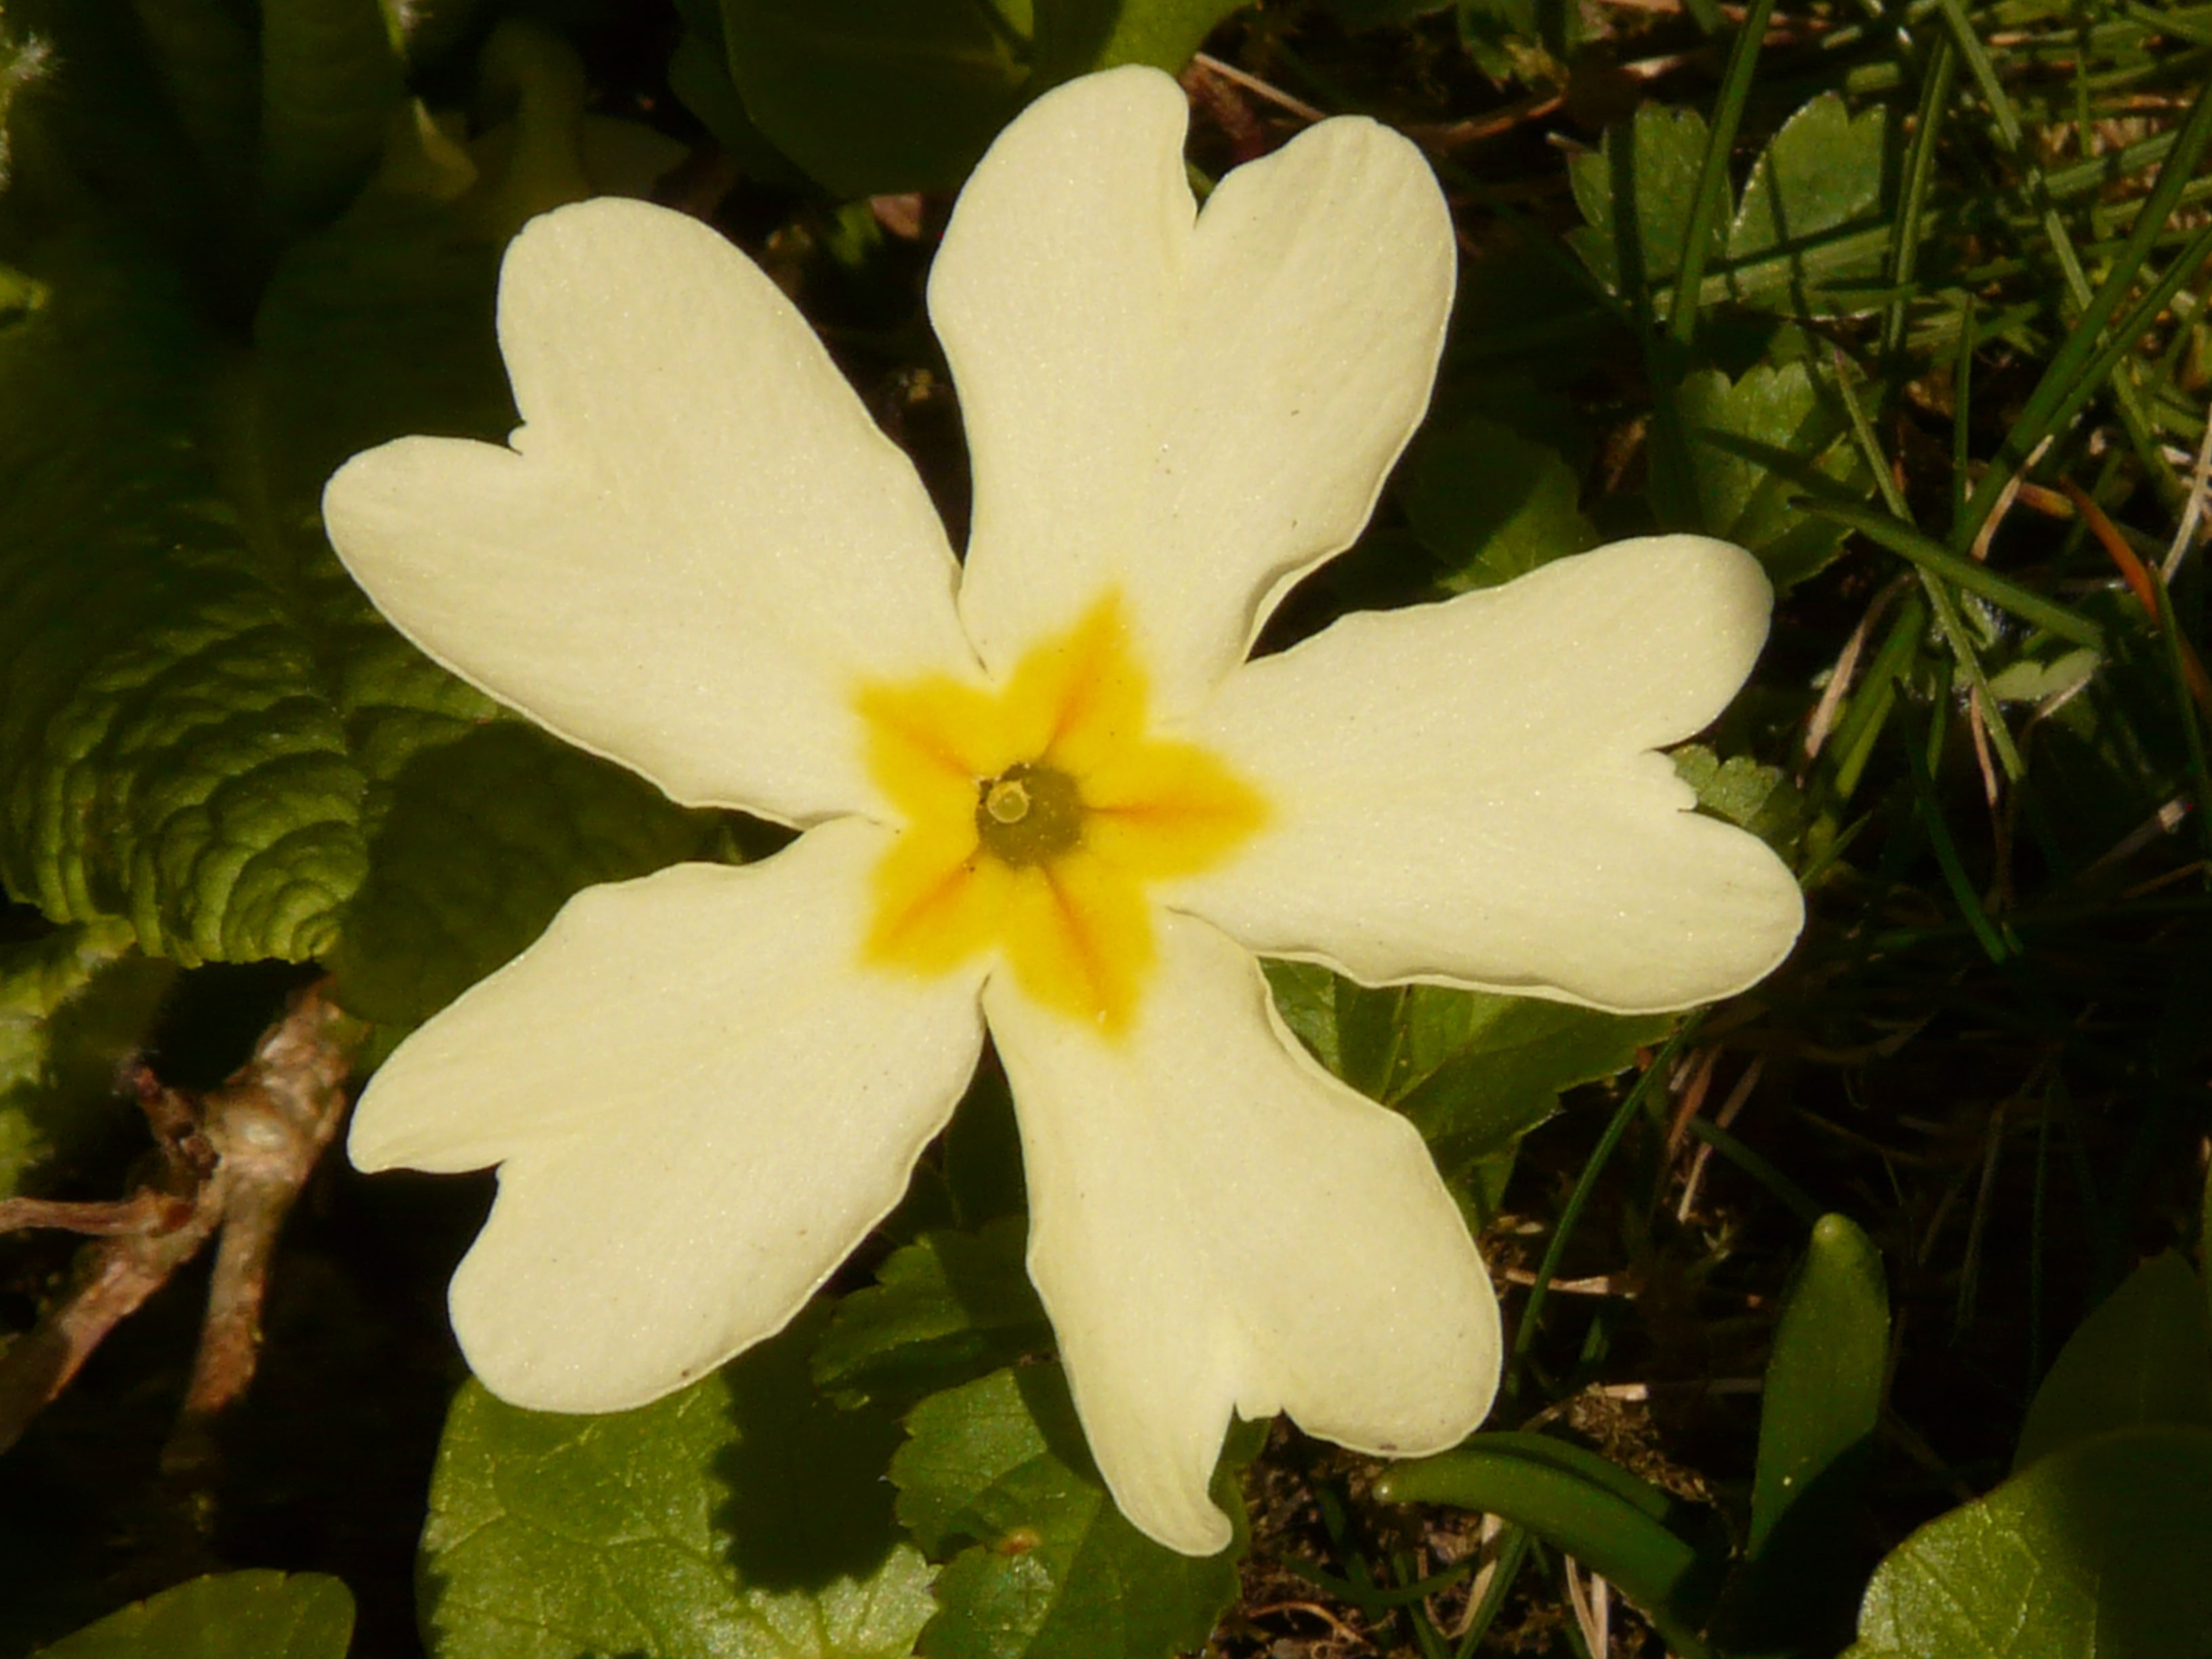
blossom, plant, flower, petal, botany, yellow, garden, flora, wildflower, primrose, cowslip, macro photography, jasmine, flowering plant, land plant